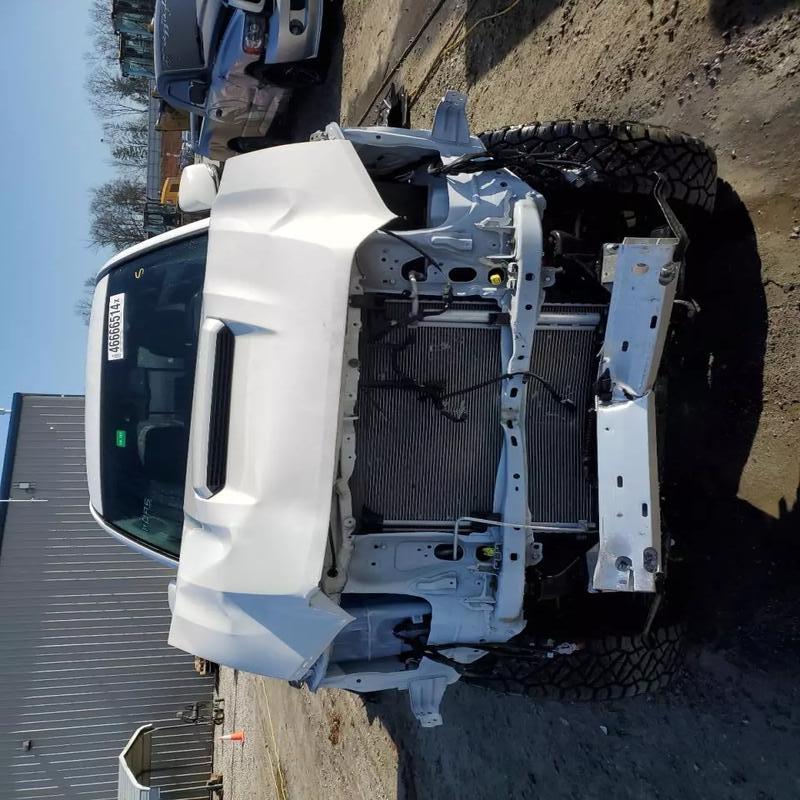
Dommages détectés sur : plaque d'immatriculation avant, pare-choc avant, feu avant droit, feu avant gauche, capot, aile avant droite, aile avant gauche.
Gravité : majeur